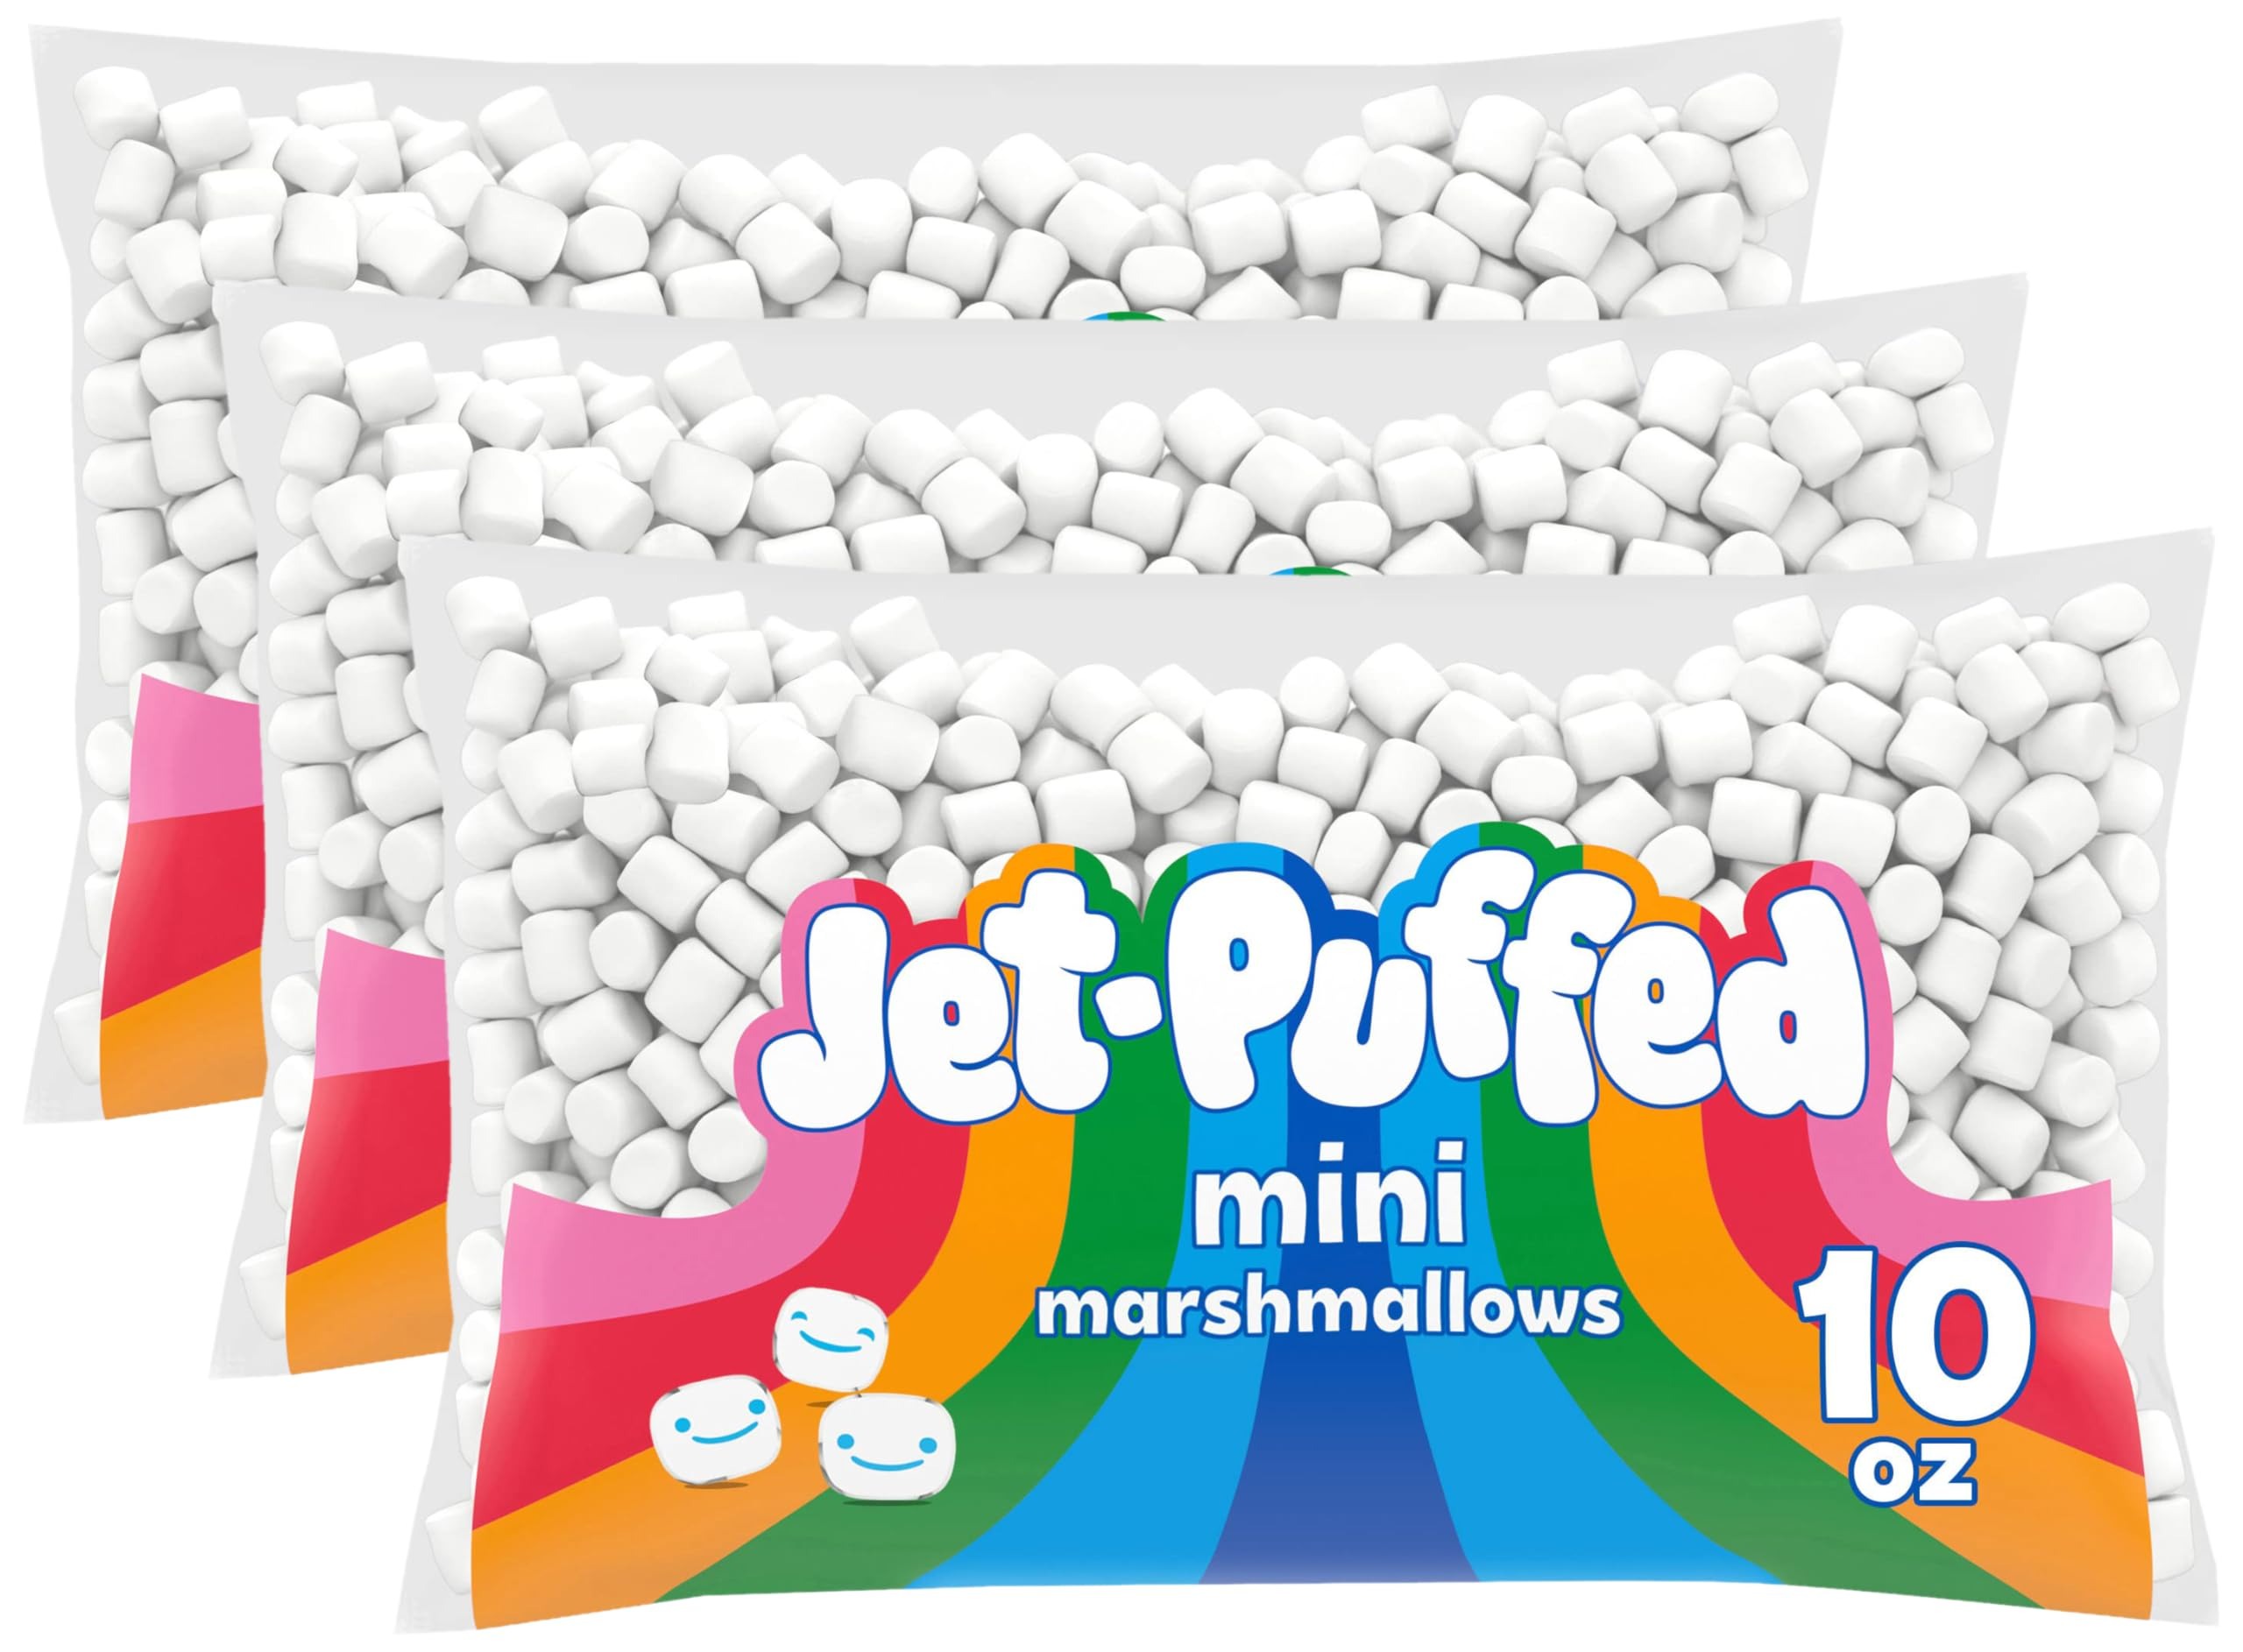
Item Name: Jet-Puffed Mini Marshmallows (10 oz Marshmallow Bag) (Pack of 3)
Bullet Point 1: The information below is per-pack only
Bullet Point 2: One 10 oz bag of Jet-Puffed Mini Marshmallows
Bullet Point 3: Jet-Puffed Mini Marshmallows are a delicious and versatile dessert topping
Bullet Point 4: Our bite-sized mini marshmallows deliver the sweet taste and fluffy texture you know and love
Bullet Point 5: Fat free and guilt free treat
Bullet Point 6: Try using our marshmallows for hot chocolate or in a sweet potato casserole
Bullet Point 7: Use Jet Puffed Mini Marshmallows to make a classic rice cereal treat
Bullet Point 8: Packaged in a sealed bag for lasting freshness until you're ready to enjoy
Value: 30.0
Unit: Ounce

Price: 1.67